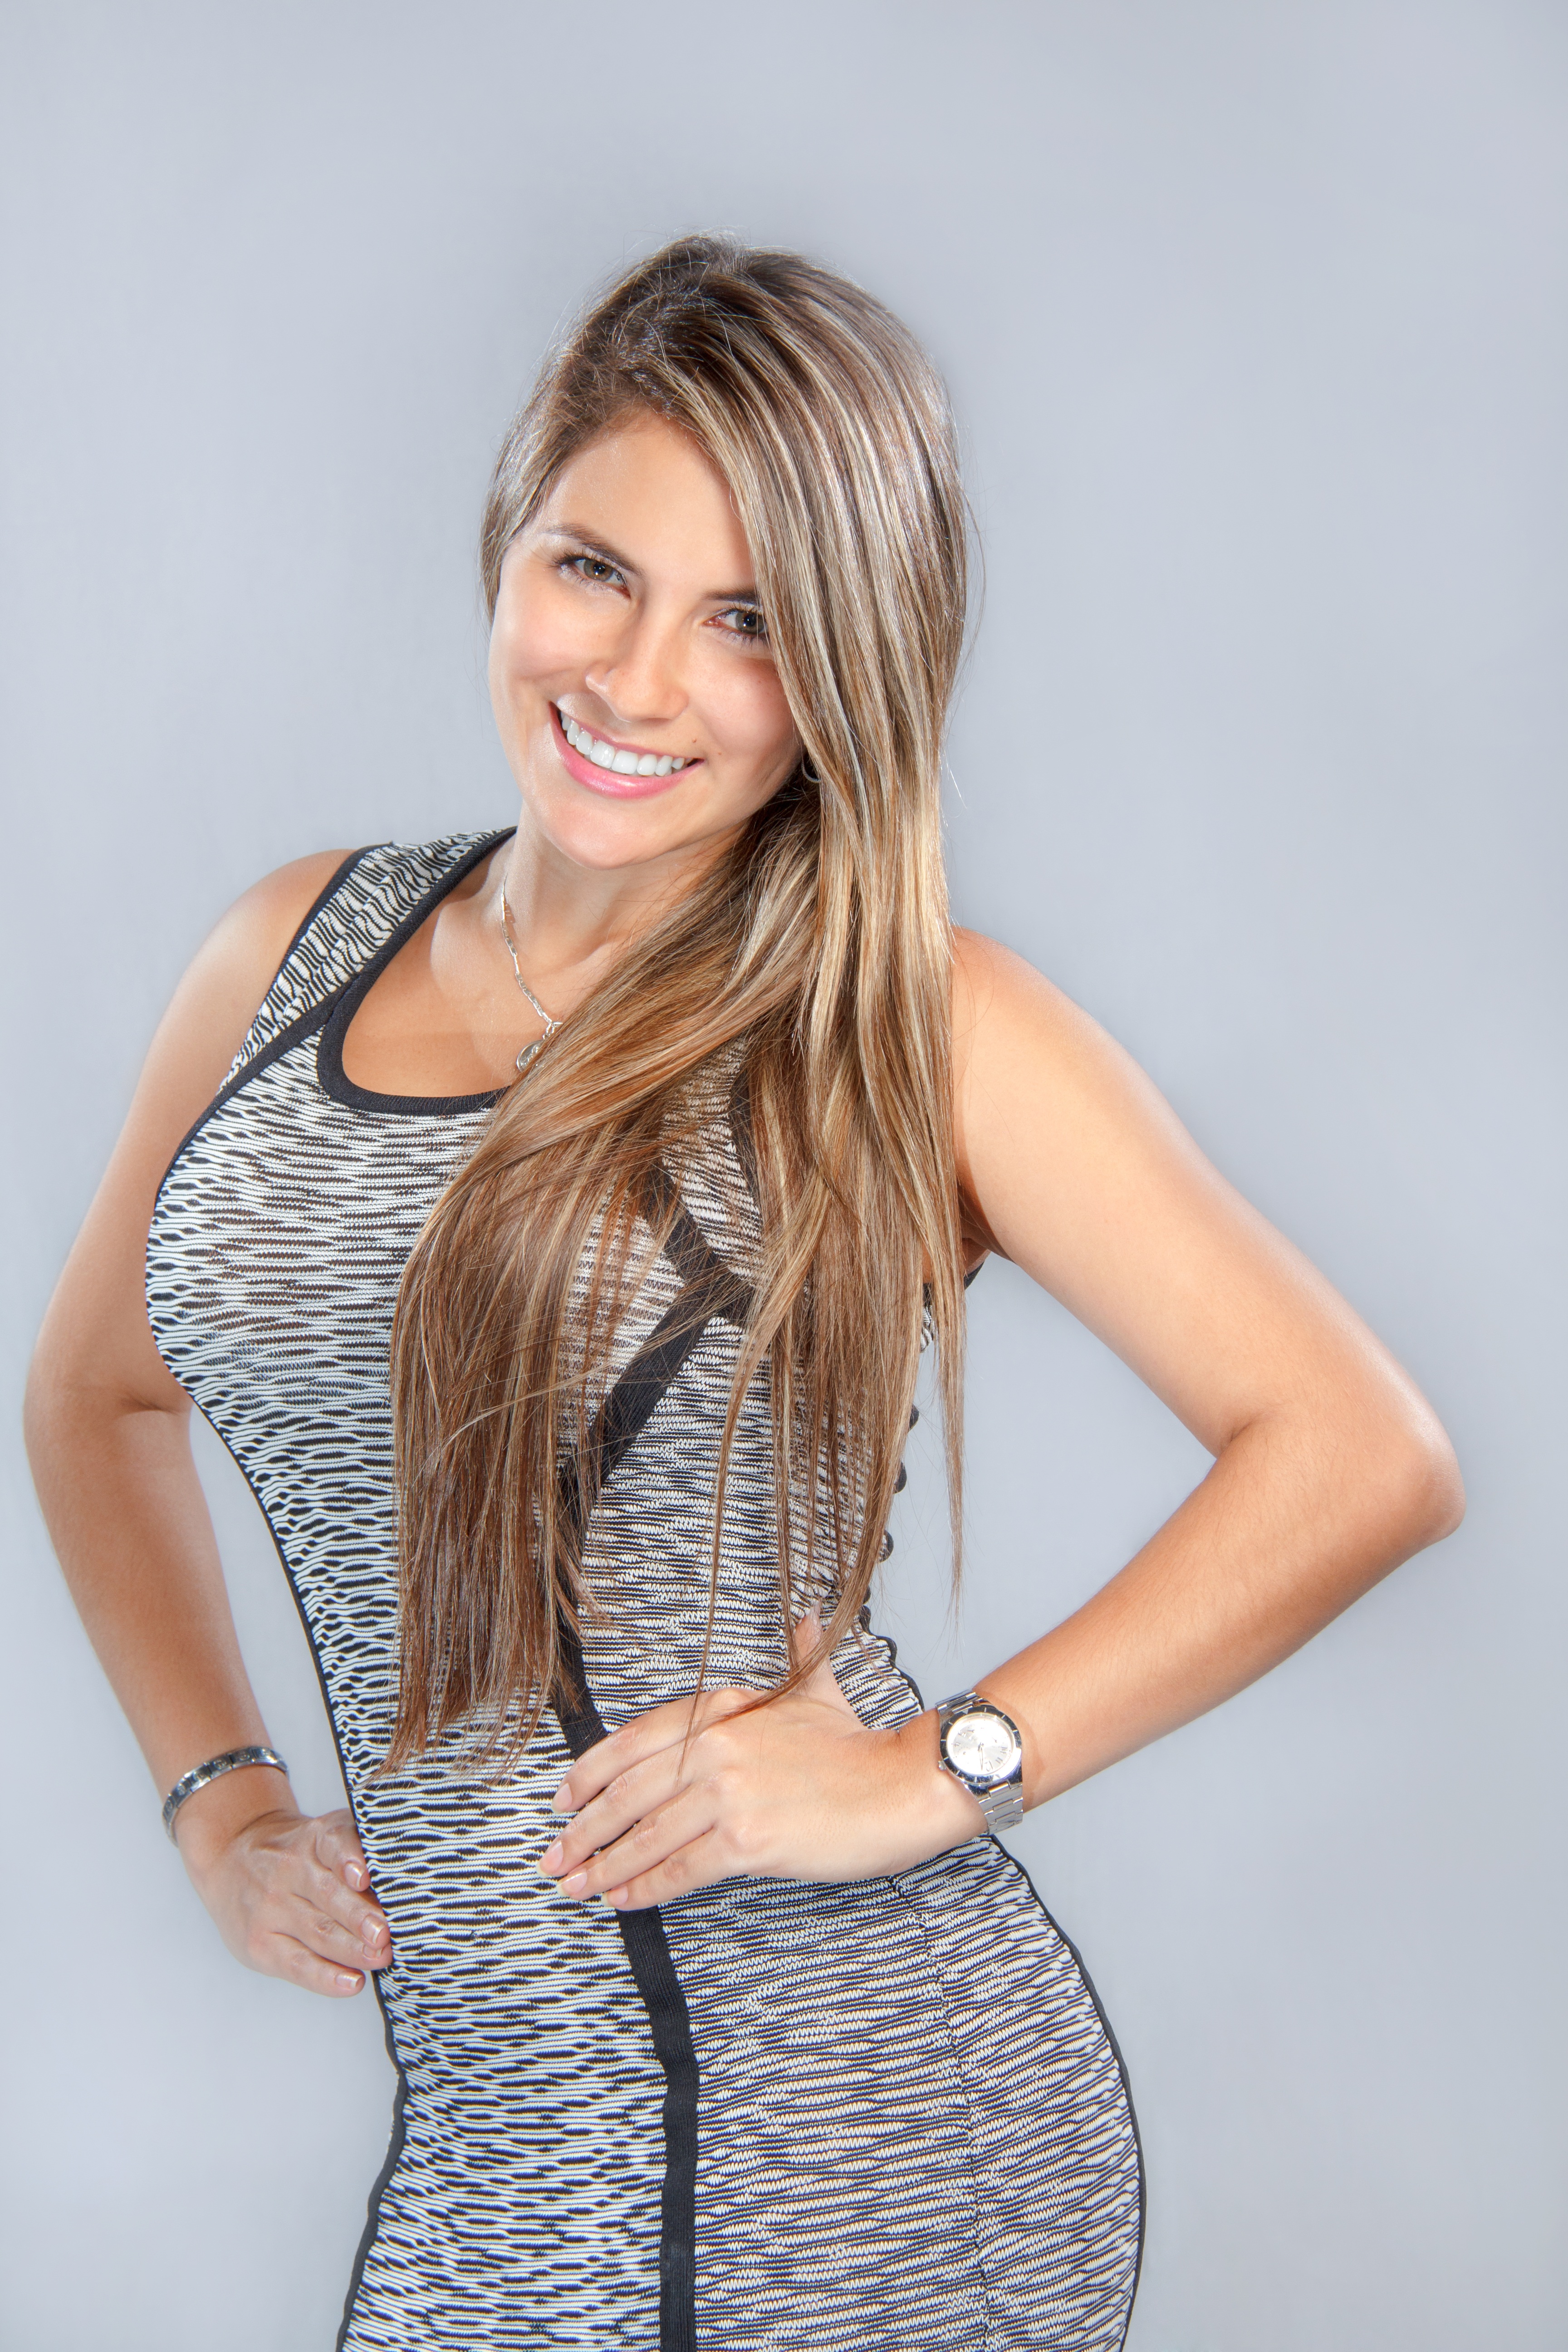
person, people, girl, woman, hair, white, camera, photography, looking, female, leg, singer, brunette, portrait, model, young, studio, fashion, clothing, hairstyle, smiling, smile, long hair, caucasian, lingerie, posing, background, dress, happy, women, neck, thigh, beauty, beautiful, sexy, blond, pretty, body, slim, attractive, elegance, adult, glamour, sensual, sensuality, abdomen, photo shoot, sexy woman, brown hair, adspublicity, long hairs, supermodel, cocktail dress